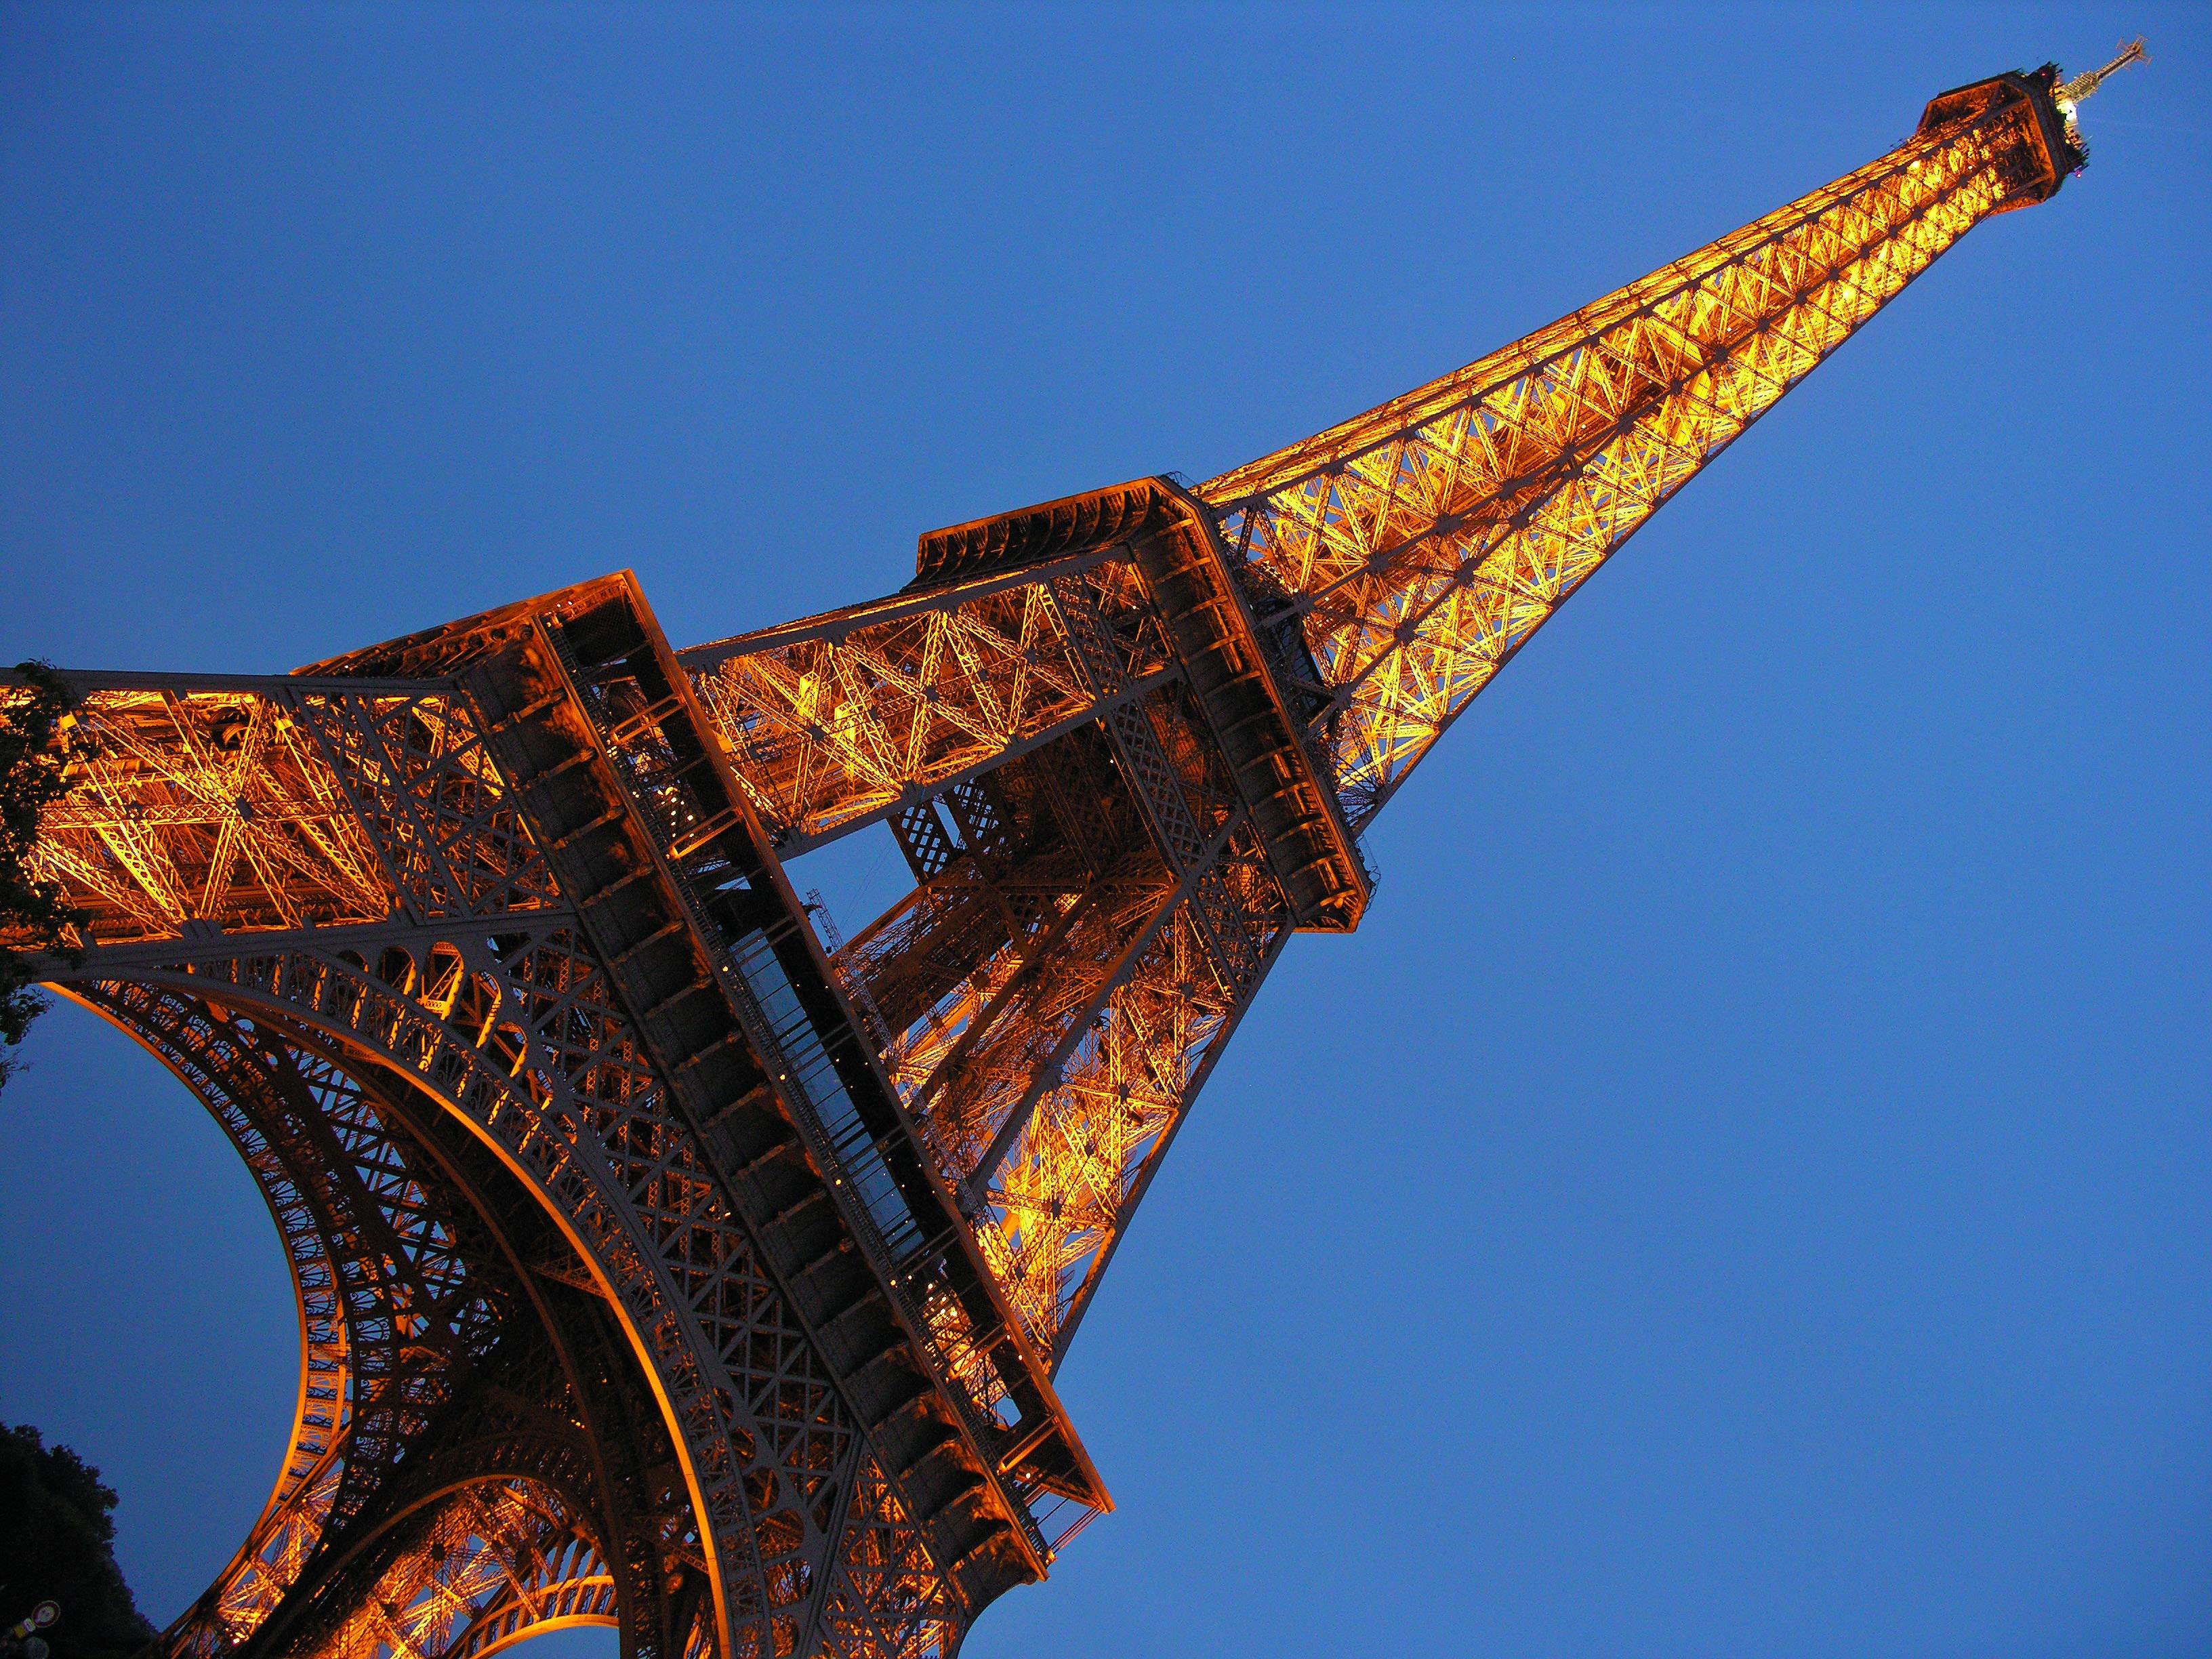
architecture, building, city, eiffel tower, paris, france, evening, amusement park, tower, park, landmark, roller coaster, illuminated, places of interest, spire, amusement ride